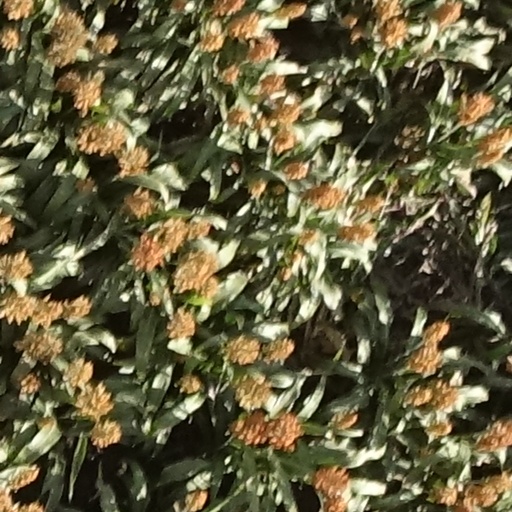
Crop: sorghum